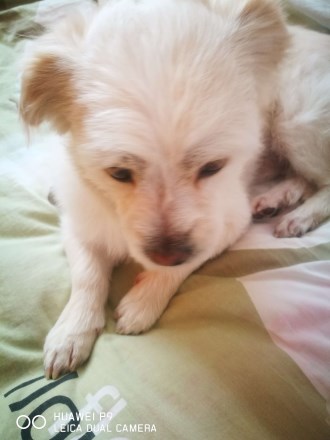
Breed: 5355-n000126-golden_retriever